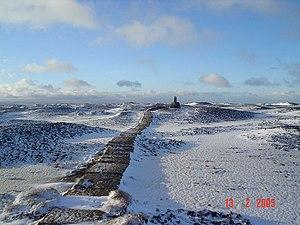
Black Hill est un sommet du Royaume-Uni culminant à 582 mètres d'altitude dans la chaîne des Pennines, à la frontière entre les comtés du Yorkshire de l'Ouest, dont il est le point culminant, et du Derbyshire, en Angleterre. Il fait partie du parc national de Peak District. Il est couvert de tourbe, ce qui contribue à l'aspect sombre évoqué par son nom, et son environnement fragile est particulièrement mouvant. Longtemps inhospitalier, il a toutefois bénéficié d'efforts d'aménagement, tant au niveau de la randonnée pédestre que de la revégétalisation du site.